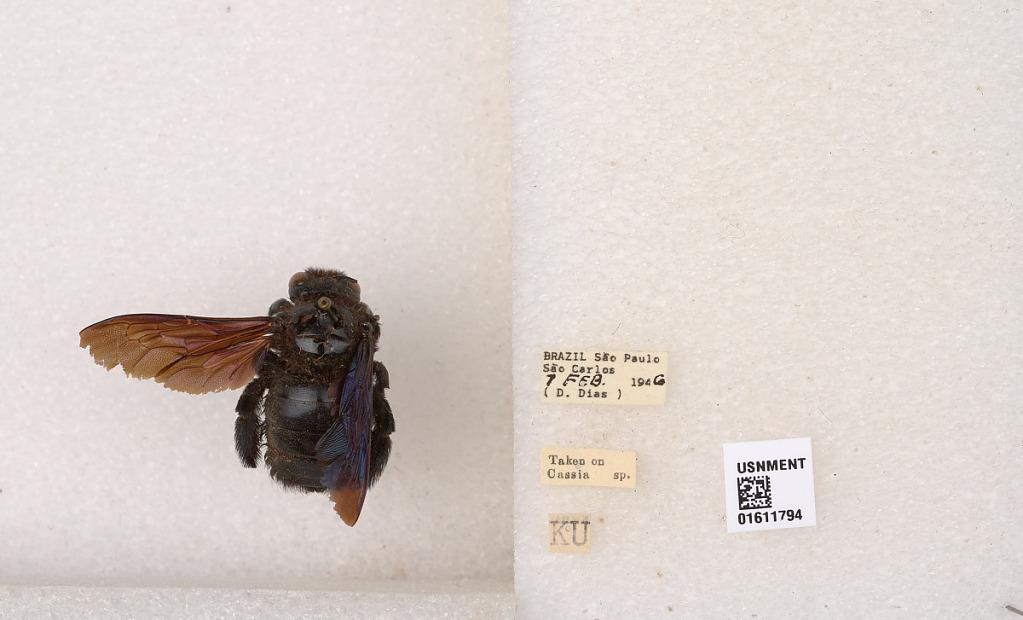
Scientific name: Xylocopa
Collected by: W. Zikan
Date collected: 1946-2-7
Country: Brazil
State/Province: Sao Paulo
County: Sao Carlos
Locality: Sao Carlos